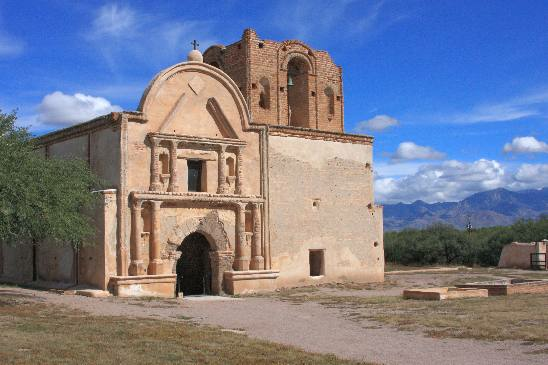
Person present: No